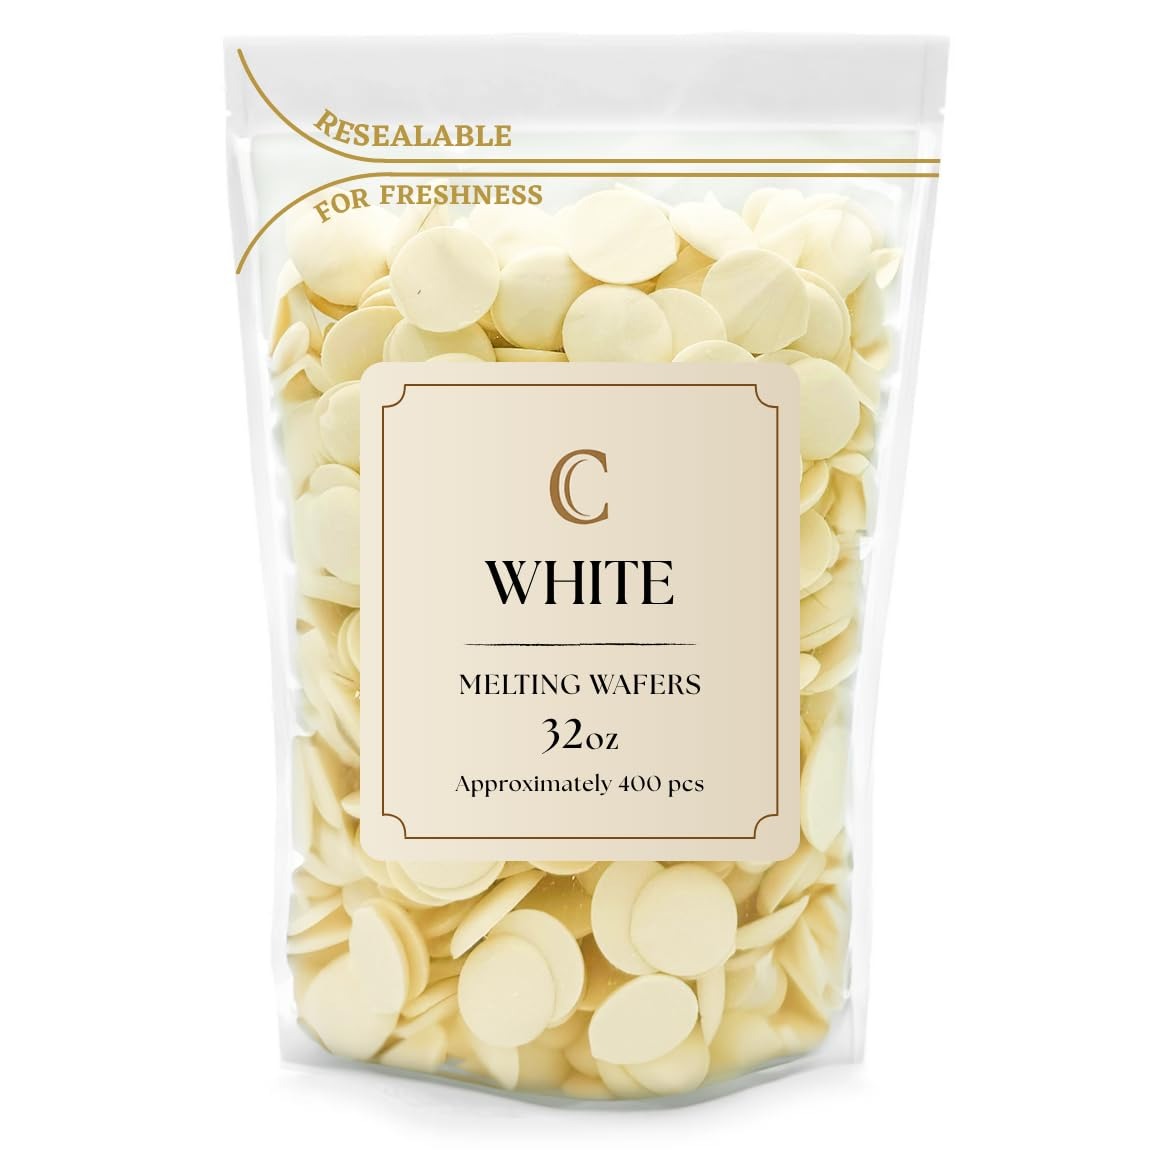
Item Name: KIDU White Merckens Chocolate Melts, 2 lb Resealable Bag – White Wafers for Melting, Dipping, Baking, Desserts, and Dubai Chocolate Bars – Perfect for Easter, St. Patrick’s Day, and More
Bullet Point 1: Merckens white chocolate are perfect to use for melting, fondue, dipping, baking, desert decorating chocolate covered strawberries and more!
Bullet Point 2: Merckens white chocolate melts extremely smooth and creamy.
Bullet Point 3: Merckens Chocolate Melts are the industry leader for quality, taste and ease of use.
Bullet Point 4: Established in 1921, Merckens are a trusted brand for over 100 years.
Bullet Point 5: Made in the USA. Kosher certified by The Orthodox Union.
Bullet Point 6: Features a resealable bag for freshness and storage.
Product Description: Merckens Chocolate Melts are the industry leader for quality, taste and ease of use. Great for parties or melt them and mold them into whatever you desire. Merckens white chocolate melting wafers are a top seller! Used for desert decoration, strawberry dipping, marshmallow and pretzel dipping, baking and more.
Value: 400.0
Unit: Count

Price: 19.745